Guitar Hero: On Tour

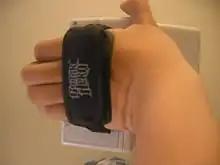
Holding DS, showing the Guitar Grip strap

Work on a Nintendo DS version of "Guitar Hero" started in early 2007 according to Vicarious Visions CEO, Karthik Bala. Bala stated that the inspiration for the game was to "see if it was even possible to do a really good music rhythm game on a handheld". The first six months of development were "touch and go", according to Bala, and it took nearly a year of testing and experimentation to determine the best strumming mechanism for the game. Bala claimed that Vicarious Visions had gone through more than 20 different combinations of software and hardware peripherals until they "hit upon the idea of creating a peripheral that would have the fret buttons plugging into the GBA slot of the DS". This also gave the advantage of making the peripheral compact, allowing it to be easily carried by the user. Other designs that were tested but dropped included a larger guitar-shaped unit that the DS was attached to (dubbed "Ukulele Hero" by the design team), different grips with three to six to twelve buttons, and gameplay that was built only around using the stylus. Not until the initial prototype was done did Vicarious Visions approach Nintendo and RedOctane; both companies were skeptical of the game but helped to support the team, Nintendo by assisting in the hardware interaction with the DS, and RedOctane by helping with the ergonomics of the Guitar Grip. This peripheral is not compatible with the Nintendo DSi because it lacks a GBA slot to insert the grip into, but Vicarious Visions has stated that it is eager to continue development of the series on the DSi.